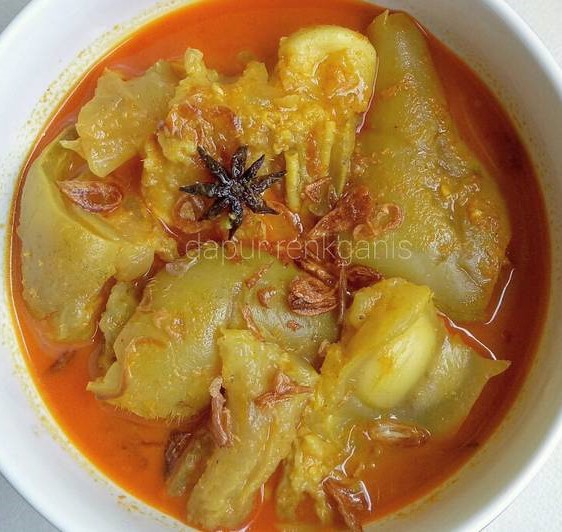
Label: gulai_tunjang